List of battleships of Germany

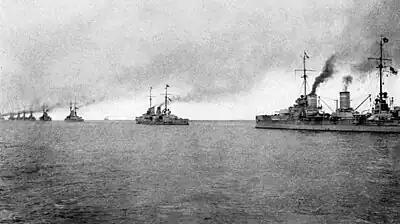
A line of nine large gray battleships stretches into the distance, all belching dark black smoke from their funnels

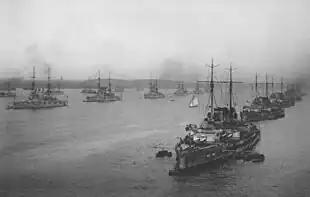
The battleships of I Battle Squadron and II Battle Squadron before the outbreak of World War I

The German navies—specifically the and of Imperial and Nazi Germany, respectively—built a series of battleships between the 1890s and 1940s. To defend its North and Baltic Sea coasts in wartime, Germany had previously built a series of smaller ironclad warships, including coastal defense ships, and armored frigates. With the accession to the throne of Kaiser Wilhelm II in 1888, the began a program of naval expansion befitting a Great Power. The navy immediately pushed for the construction of the four s, after which soon followed five ships. The appointment of Admiral Alfred von Tirpitz to the post of State Secretary of the Navy in 1897 accelerated naval construction. Tirpitz's "risk theory" planned a fleet that would be sufficiently powerful so that Great Britain, then the world's preeminent naval power, would avoid risking war with Germany in order to preserve its superiority.